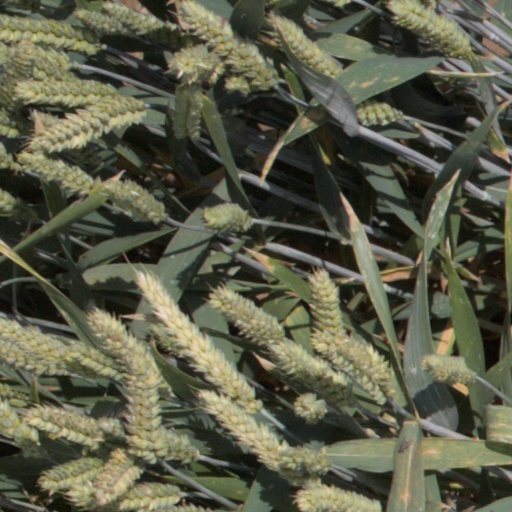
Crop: wheat